MARC Train

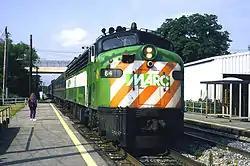
MARC train led by an EMD E9 (former Burlington Northern) at Jessup in 1994

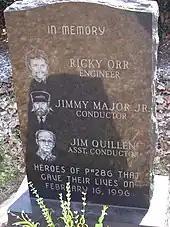
MARC Memorial on the grounds of the Brunswick train station

In the mid-20th century, passenger rail service declined owing to a variety of factors, particularly the advent of the automobile, even as commuting between suburban locations and urban business districts remained common. In 1968, the PRR folded into Penn Central, which took over its passenger operations. On May 1, 1971, Amtrak took over most intercity passenger service in the United States, including some of Penn Central's former routes. The B&O and Penn Central continued to operate their Washington–Baltimore and Washington–Brunswick commuter routes without subsidies.